Angola

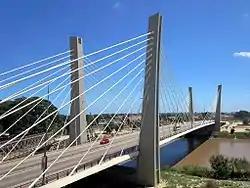
Catumbela Bridge in Benguela.

Angola's financial system is maintained by the National Bank of Angola and managed by the governor . According to a study on the banking sector, carried out by Deloitte, the monetary policy led by Banco Nacional de Angola (BNA), the Angolan national bank, allowed a decrease in the inflation rate put at 7.96% in December 2013, which contributed to the sector's growth trend. Estimates released by Angola's central bank, said the country's economy should grow at an annual average rate of 5 per cent over the next four years, boosted by the increasing participation of the private sector. Angola was ranked 133rd in the Global Innovation Index in 2024.